495th Fighter Squadron

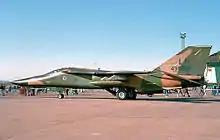
F-111F Aardvark "70-2391" of the 495th TFS. The ribbon on tail is for Operation El Dorado Canyon raid on Libya in April 1986.

The 495th was reactivated on 1 April 1977 as the 495th Tactical Fighter Squadron, becoming the fourth tactical fighter squadron with the 48th Tactical Fighter Wing at RAF Lakenheath, England. This was 33 years to the day since the squadron’s inactivation. The 495th mission was as a replacement training unit for General Dynamics F-111F Aardvark pilots and Weapon Systems Officers (WSO) assigned to the three combat fighter squadron at RAF Lakenheath.